Hammer paint

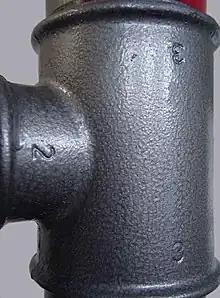
Hammer paint on a piece of pipe

Hammer paint (or hammered paint) is a special lacquer with a surface that looks like hammered metal when dried. It is also known as hammertone.